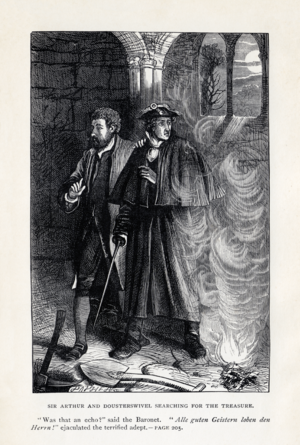
L’Antiquaire est le troisième roman de l'auteur écossais Walter Scott — et son préféré. Il paraît en 1816, sous la signature « l'auteur de Waverley ». Il n'appartient pas, comme Waverley, au genre historique : c'est un roman de mœurs tirant parfois sur le roman gothique, parfois sur la comédie. C'est celui de ses livres que Scott préfère.